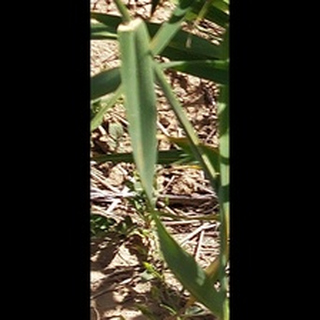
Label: healthy_wheat